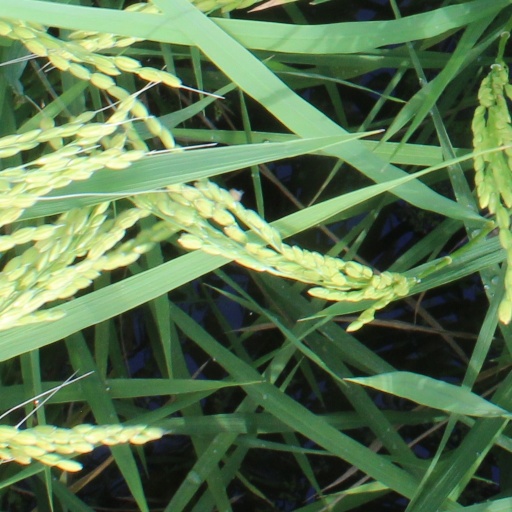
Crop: rice